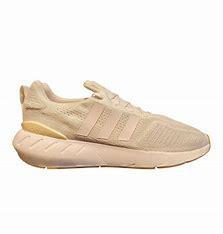
Brand: Adidas
Model: Swift Run 22